Highway Racer

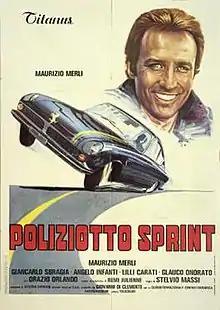

Highway Racer is a 1977 Italian "poliziottesco" film directed by Stelvio Massi. It was the first collaboration between Massi and Maurizio Merli, who worked together in six titles between 1977 and 1980.